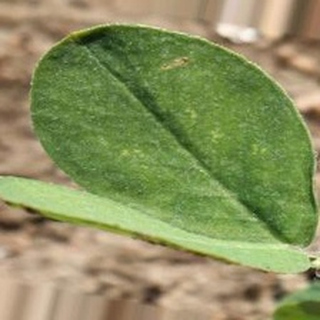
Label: healthy_groundnut